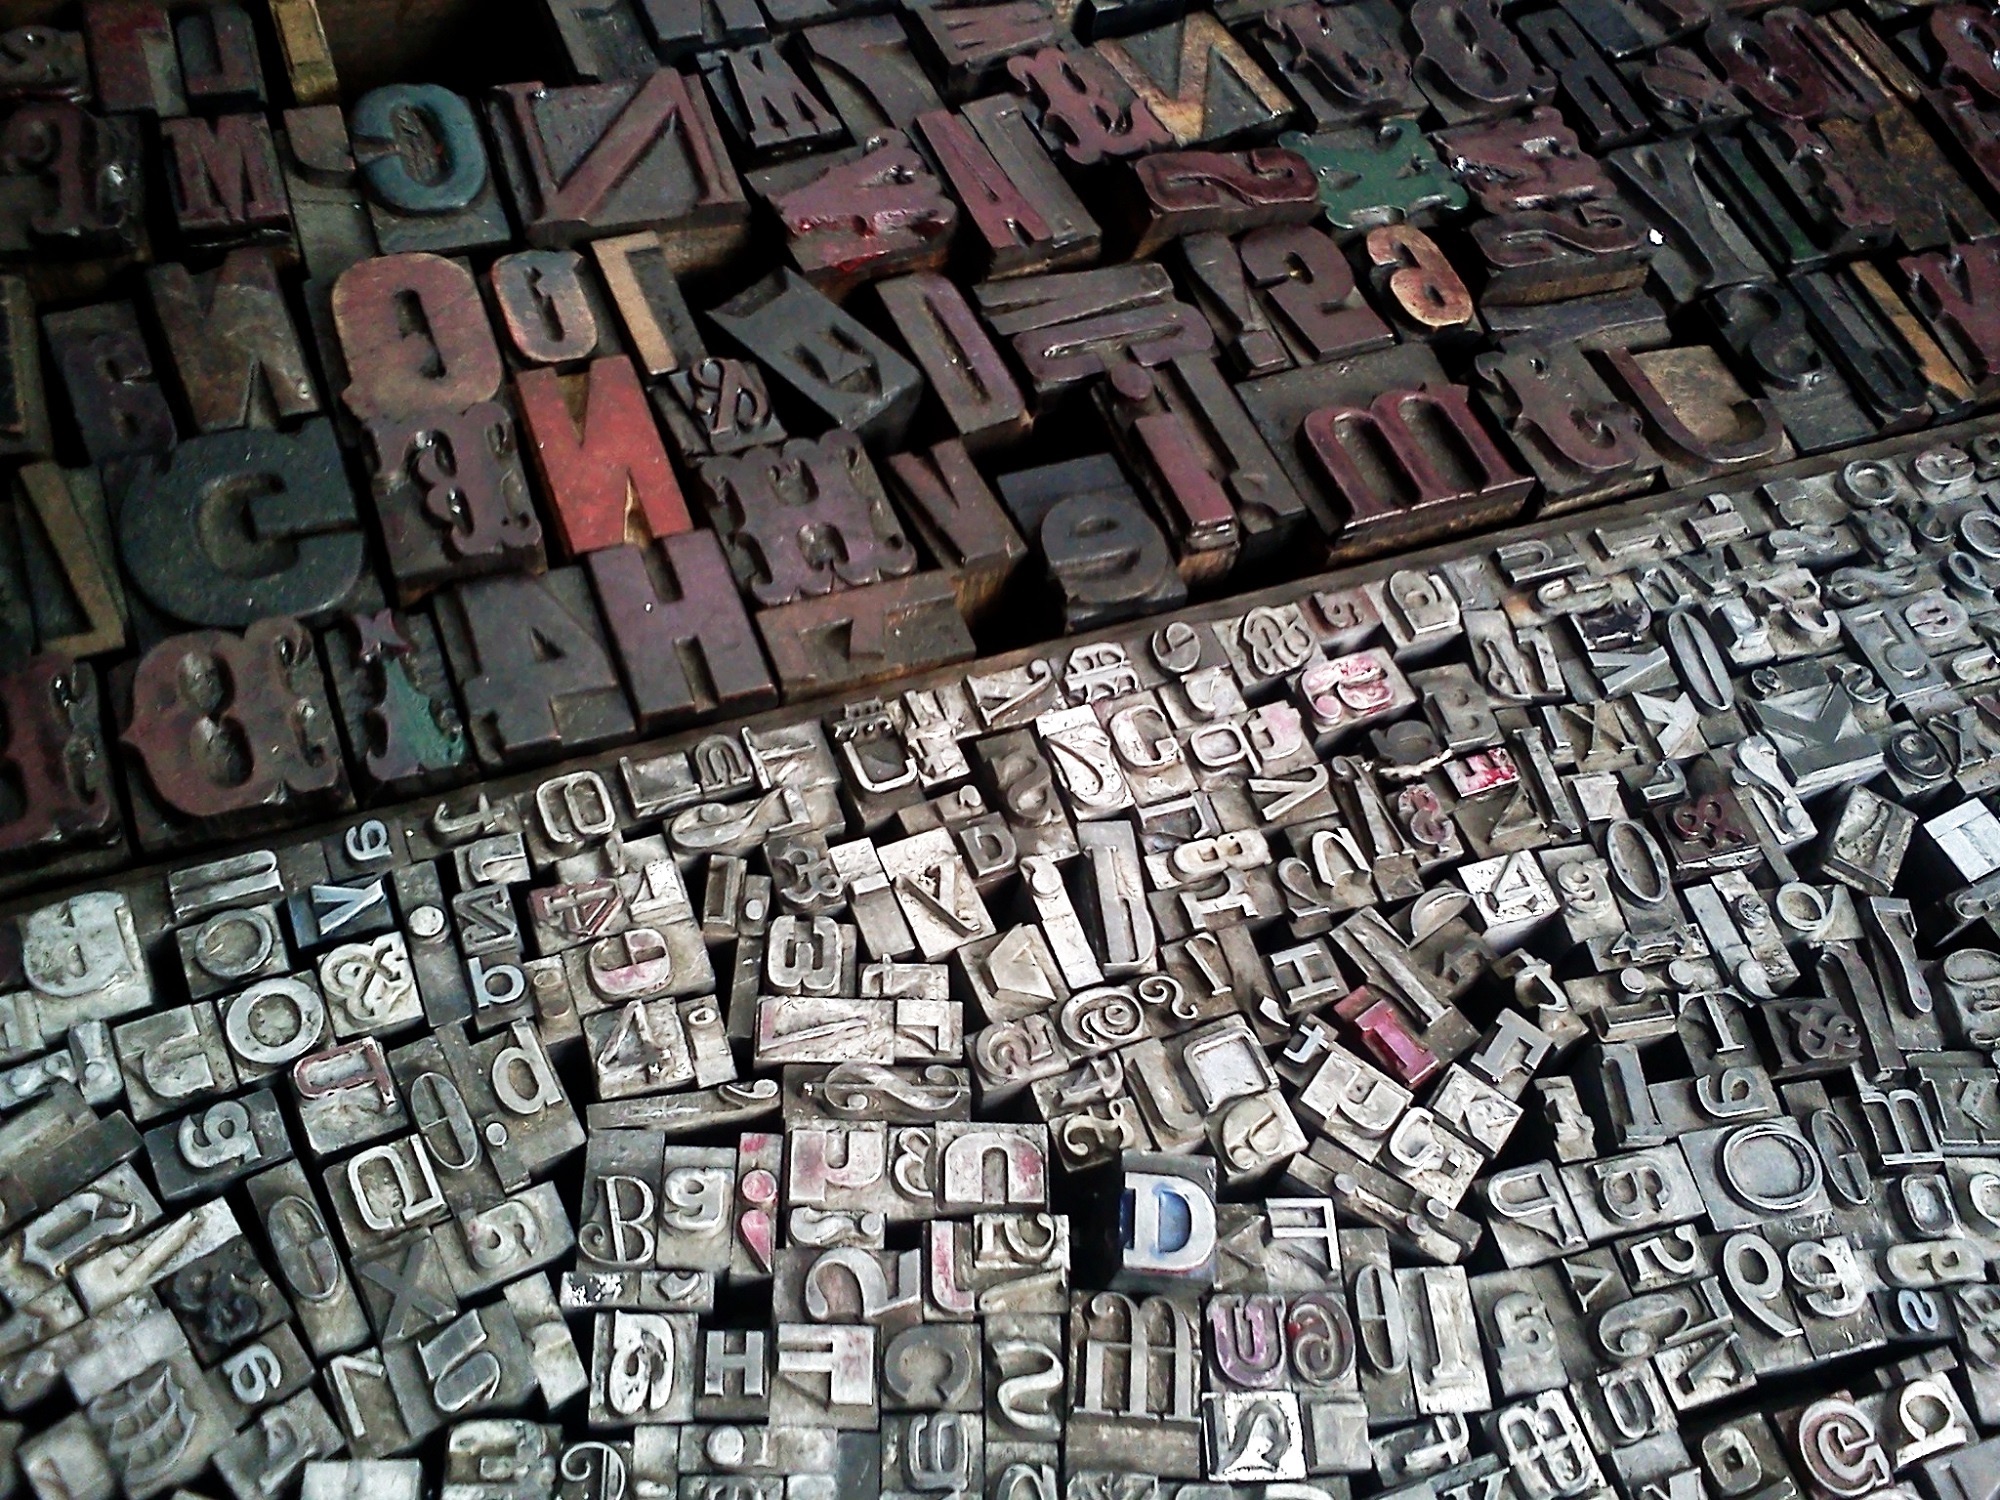
art, metropolis, screenshot, aerial photography